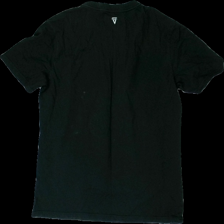
View: back
Type: T-shirt
Category: Men
Brand: Etirel
Colors: Black, White
Material: 100% cotton
Cut: Regular, C-collar
Size: M
Season: All
Stains: Minor
Damage: stains
Damage location: middle center
Price range: <50
Recommended usage: Export
Comment: washed out